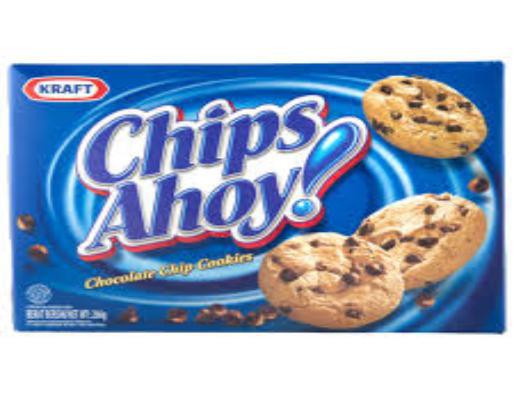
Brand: Chips Ahoy!
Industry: Food